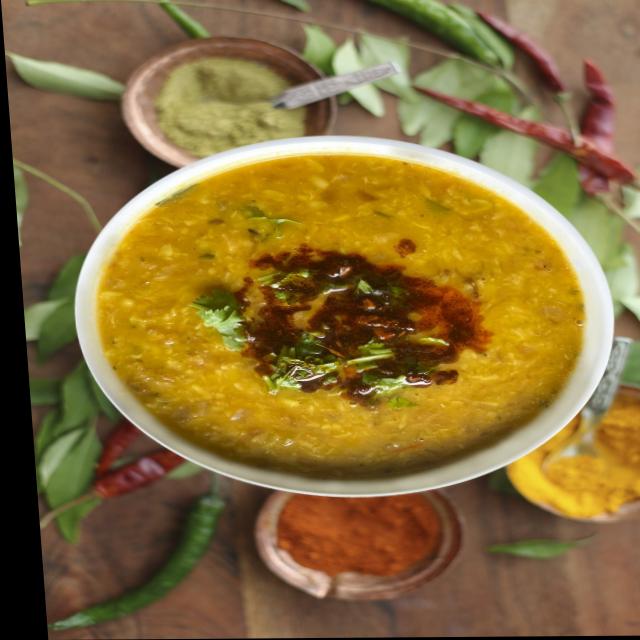
Dish: dal_makhani